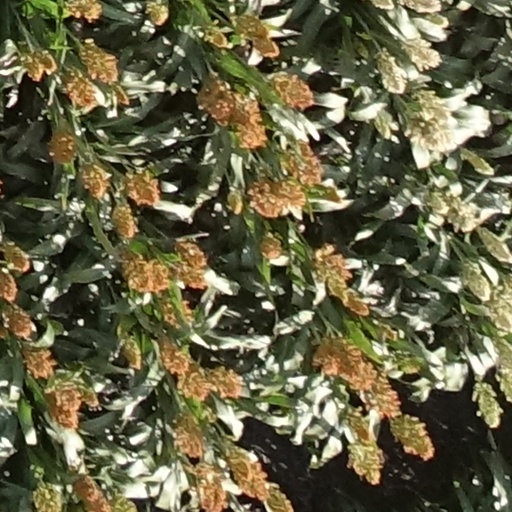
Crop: sorghum